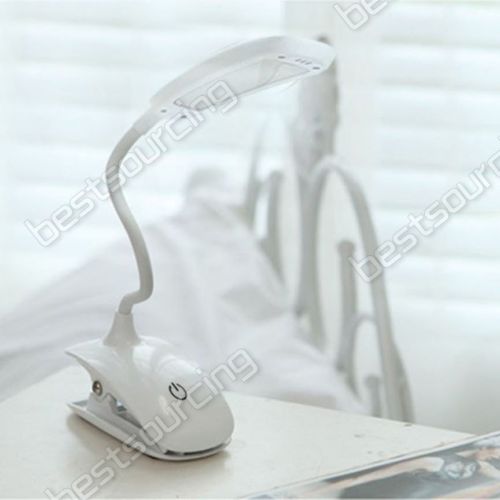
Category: lamp